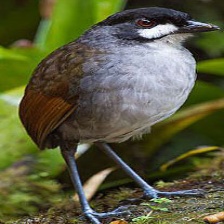
Species: JOCOTOCO ANTPITTA
Scientific name: GRALLARIA RIDGELYI